Swan Canal

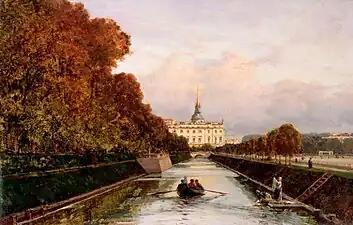
The view south along the Swan Canal, towards the Mikhailovsky Castle, 1880s, by Alexey Bogolyubov

The site of the canal was previously occupied by a shallow swampy river, the Lebedinka, flowing between the Moyka and the Neva Rivers. Between 1711 and 1719, as part of measures to drain the land now occupied by the Field of Mars, it was cleaned, deepened and renamed the Summer Canal or the Summer Garden Canal, after the Summer Garden, which lies alongside the canal's eastern bank. The Red Canal was dug to the west of the Field of Mars, also with the purpose of draining the land. The sides of the canal were reinforced with wooden piles, and possibly also lined with wooden railings about this time, as a 1761 document refers to their repair.